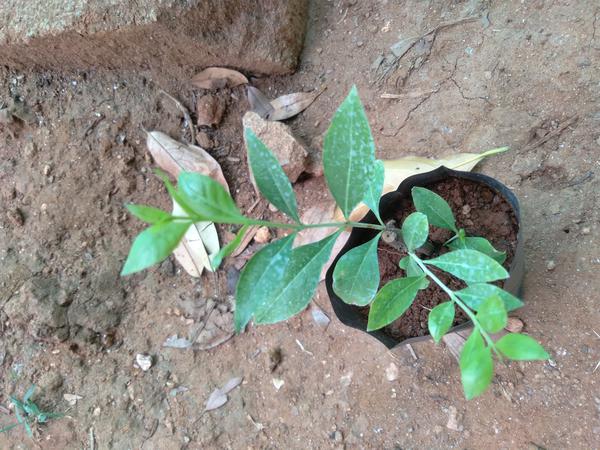
Plant: Henna